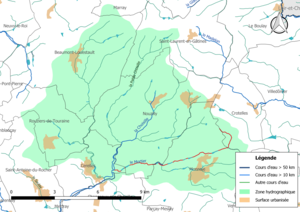
Carte du cours d'eau «
Le Mortier est un cours d'eau français qui coule dans le département d'Indre-et-Loire. C'est un affluent de la Choisille en rive gauche et donc un sous-affluent de la Loire.